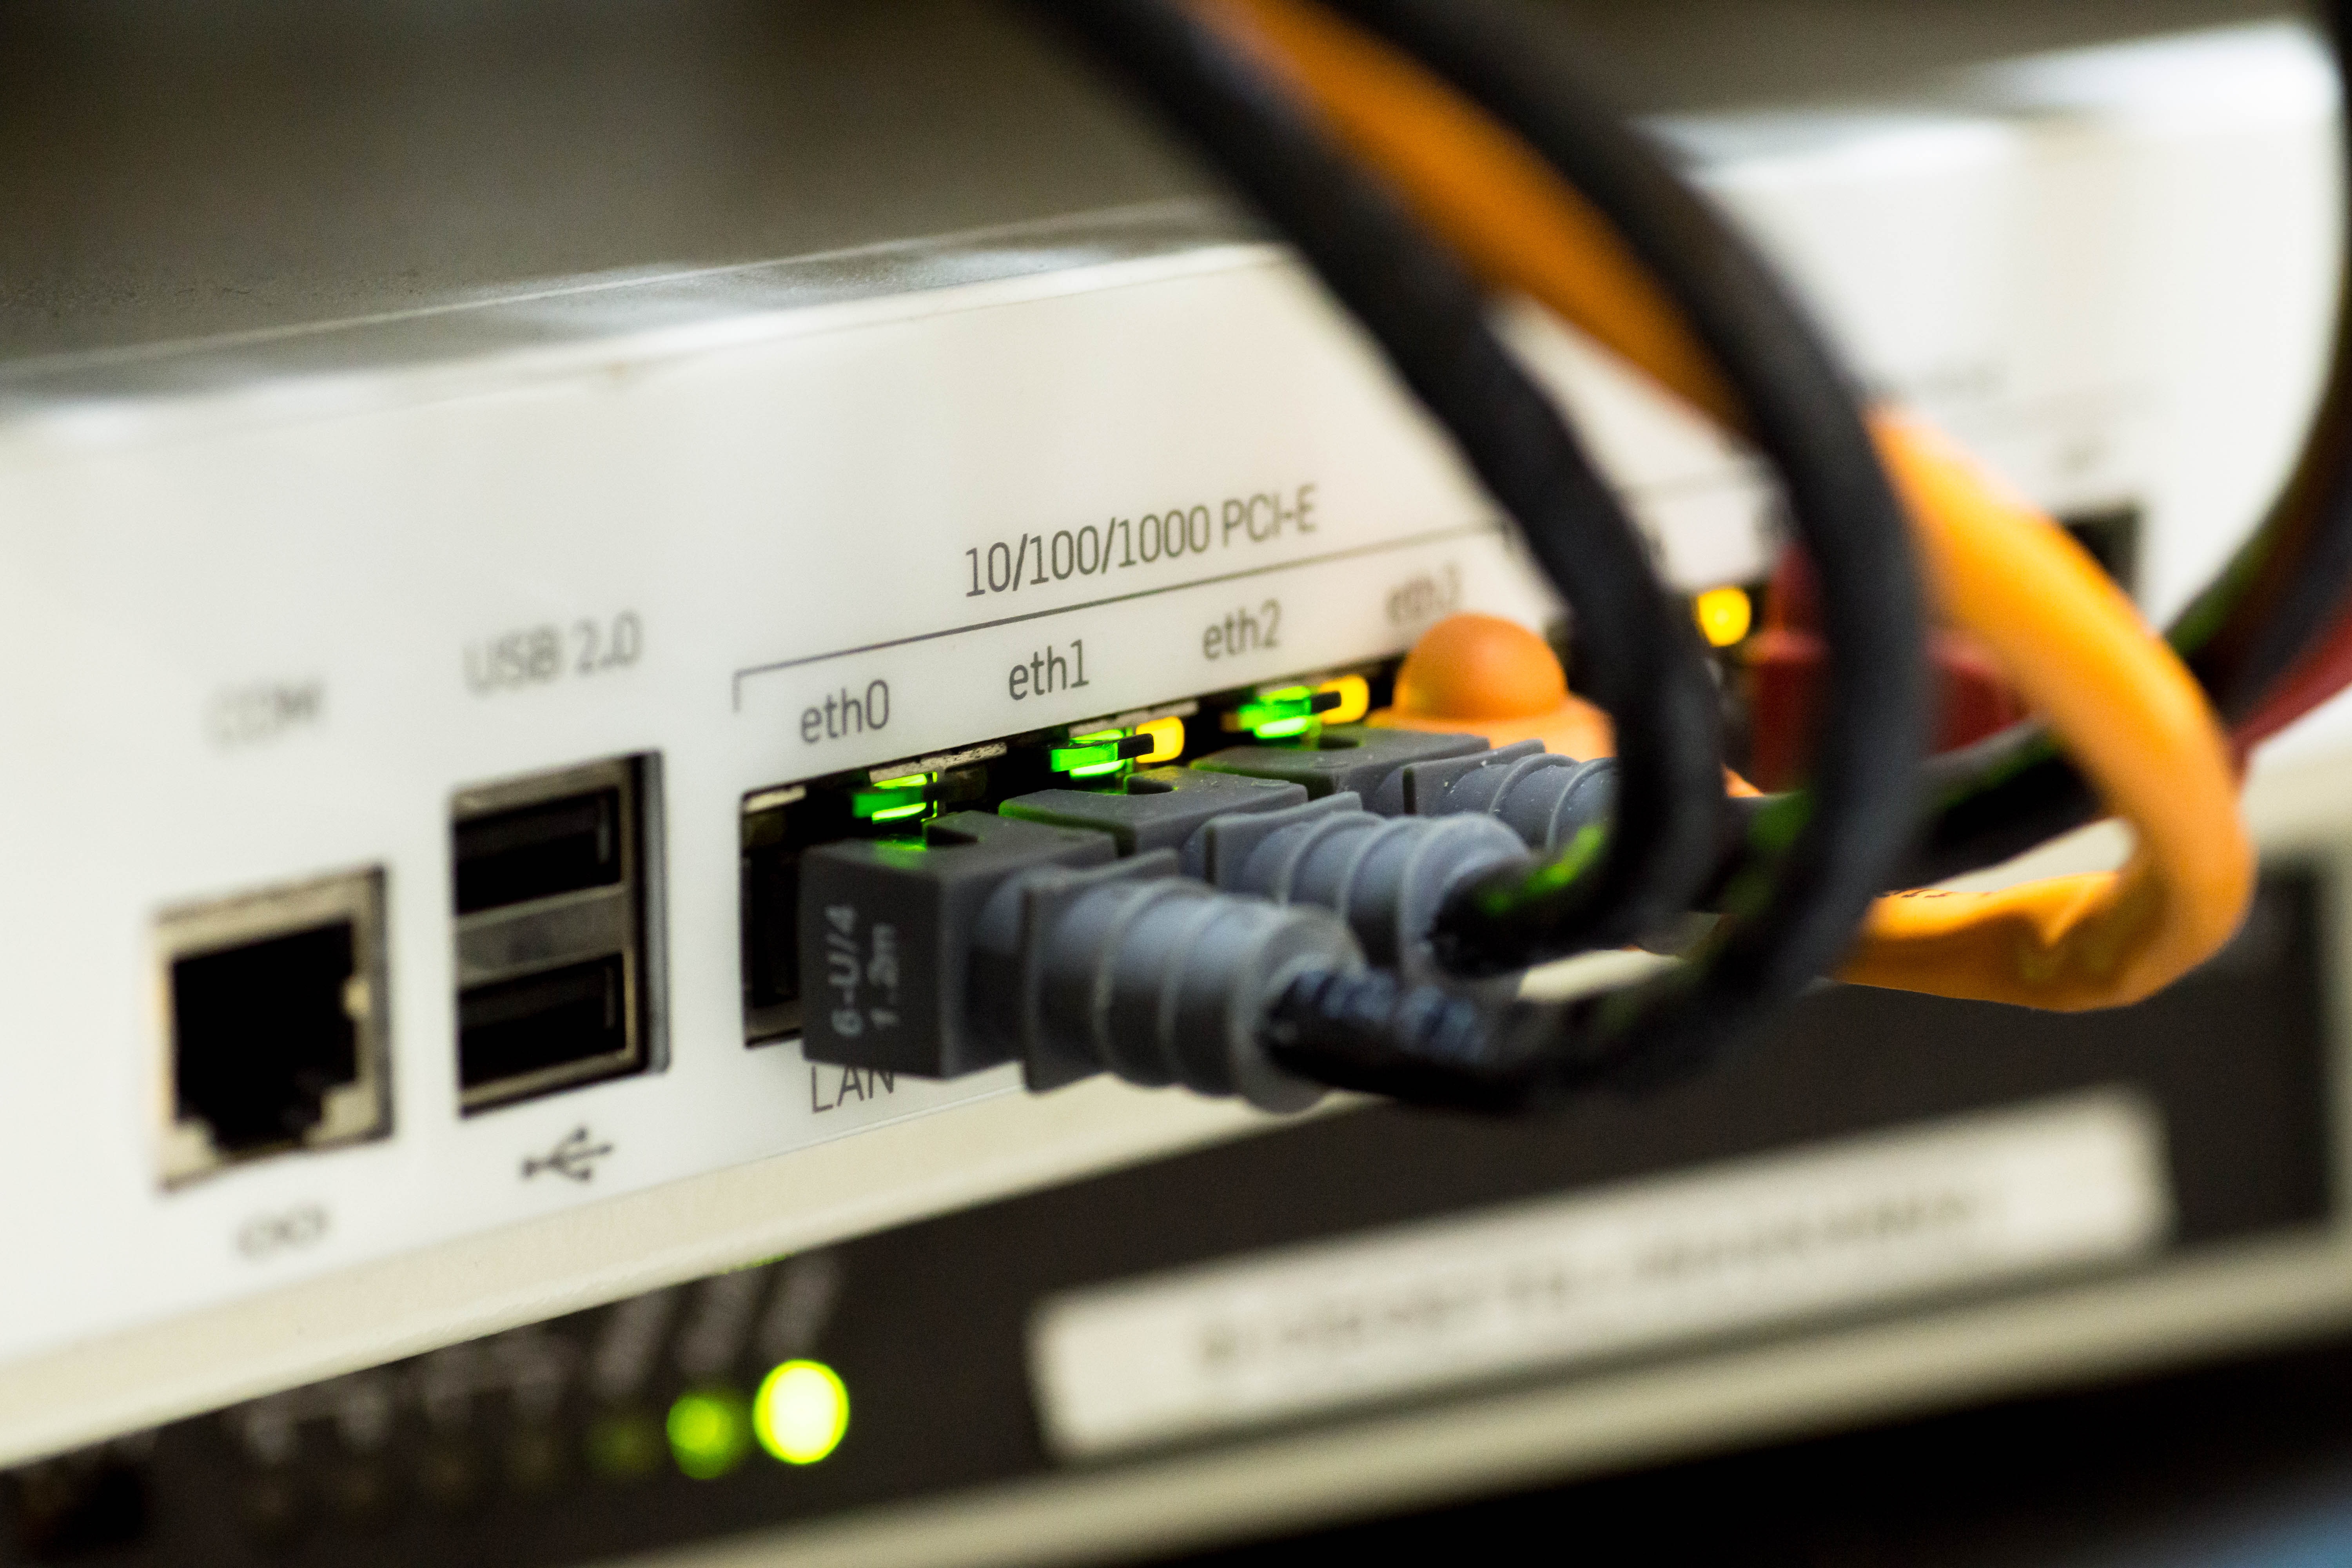
technology, internet, close up, electronics, cables, ethernet, connection, depth of field, electronic device, personal computer hardware, lan cables